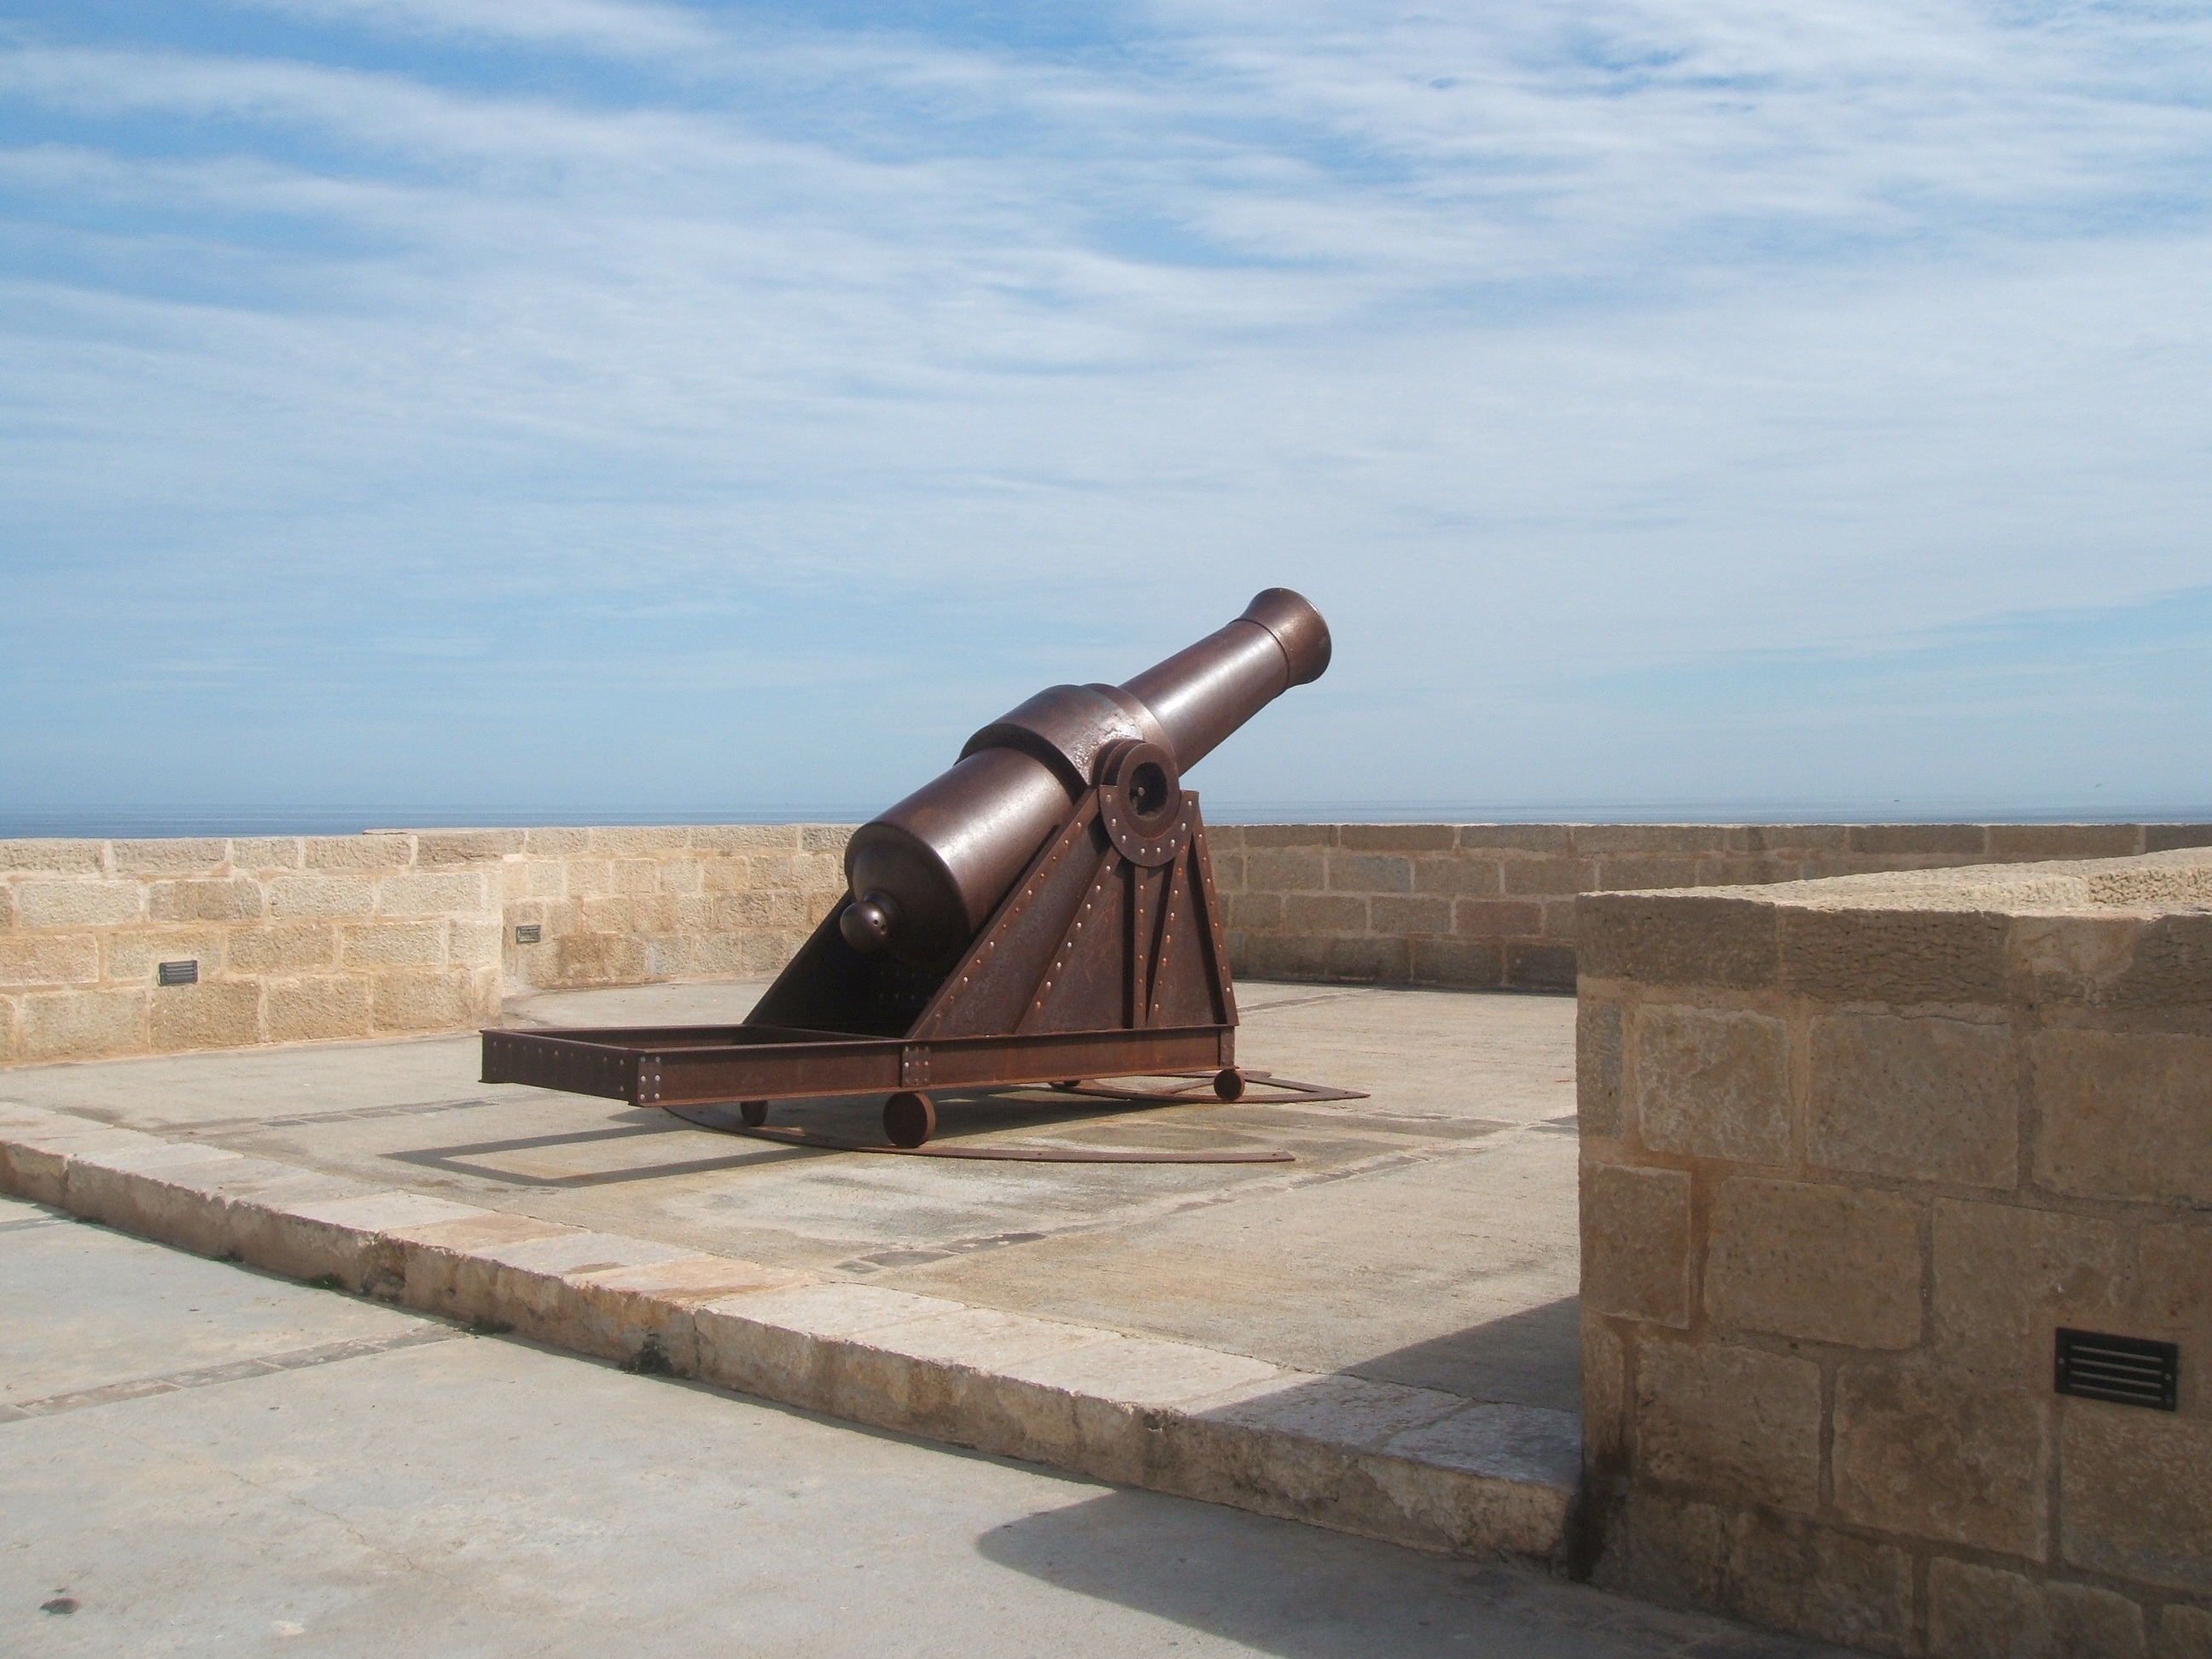
wood, monument, canon, fortress, defense, man made object